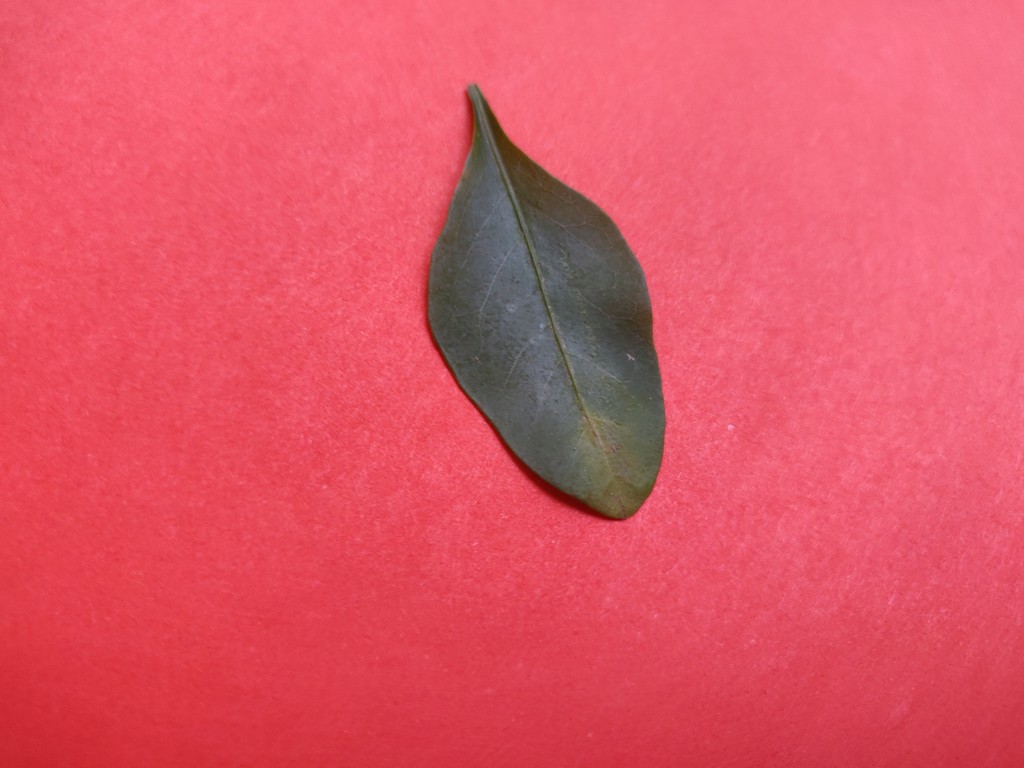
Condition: Unhealthy
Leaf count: single
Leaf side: front